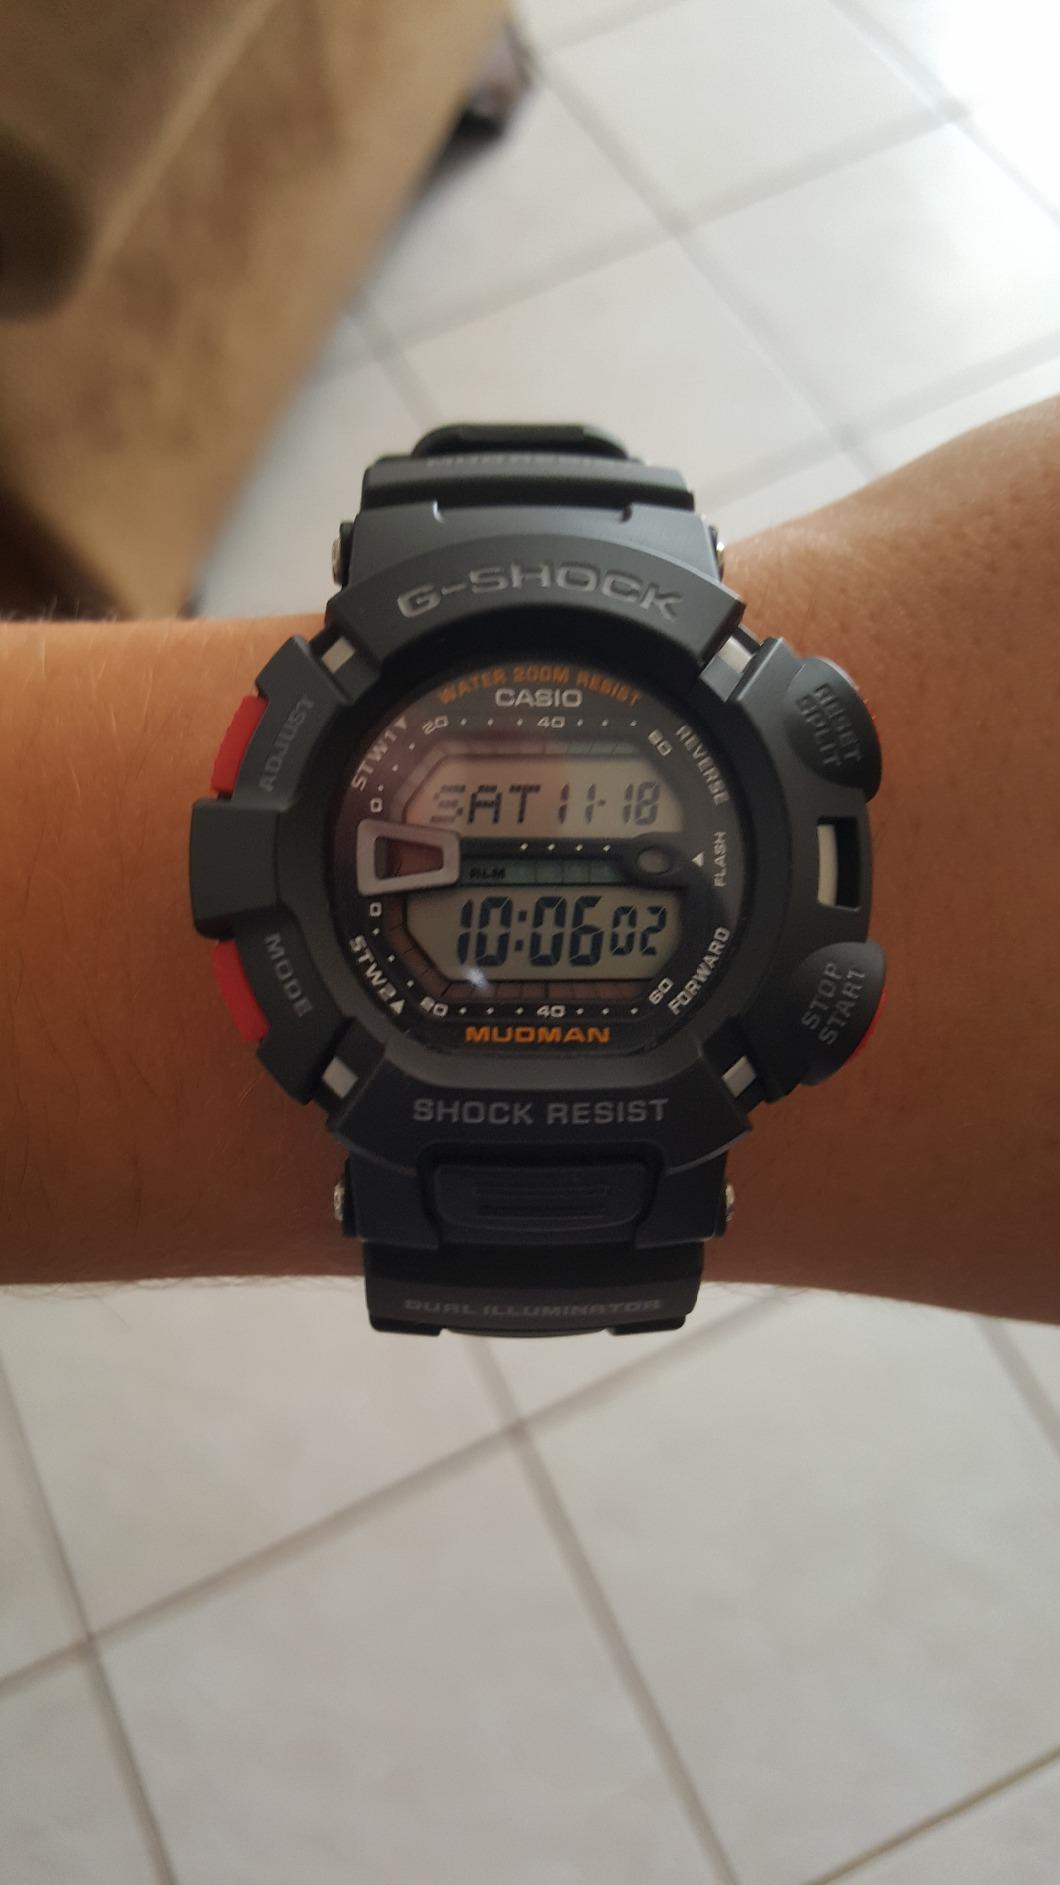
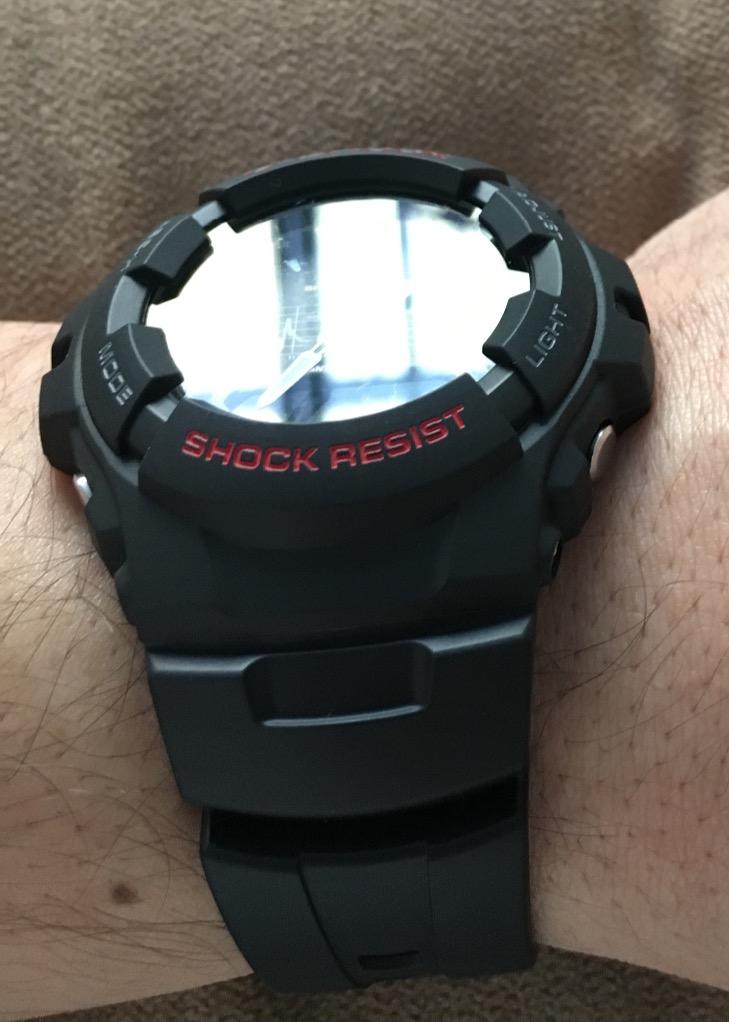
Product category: accessories_watch
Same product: no